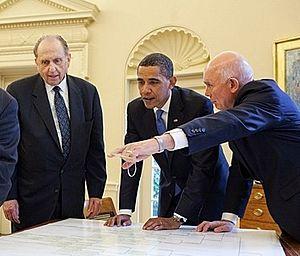
Dallin Harris Oaks, né le 12 août 1932 à Provo, est un avocat et juriste américain. Il a été professeur de droit à l'université de Chicago, président de l'université Brigham Young et juge à la Cour suprême de l'Utah.